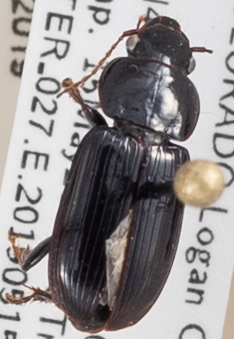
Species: Harpalus amputatus
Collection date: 2019-05-15
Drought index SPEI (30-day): -0.54
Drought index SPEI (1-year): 0.9
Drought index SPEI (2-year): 0.17